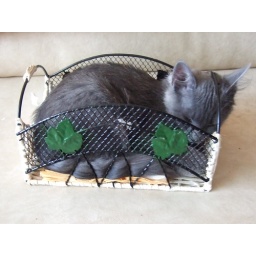
Cat sleeping in a napking box